Copper compounds

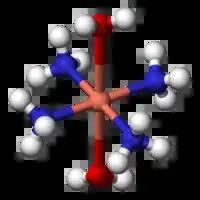
Ball-and-stick model of the complex [Cu(NH)(HO)], illustrating the octahedral coordination geometry common for copper(II).

Polyols, compounds containing more than one alcohol functional group, generally interact with cupric salts. For example, copper salts are used to test for reducing sugars. Specifically, using Benedict's reagent and Fehling's solution the presence of the sugar is signaled by a color change from blue Cu(II) to reddish copper(I) oxide. Schweizer's reagent and related complexes with ethylenediamine and other amines dissolve cellulose. Amino acids such as cystine form very stable chelate complexes with copper(II). Many wet-chemical tests for copper ions exist, one involving potassium ferrocyanide, which gives a brown precipitate with copper(II) salts.